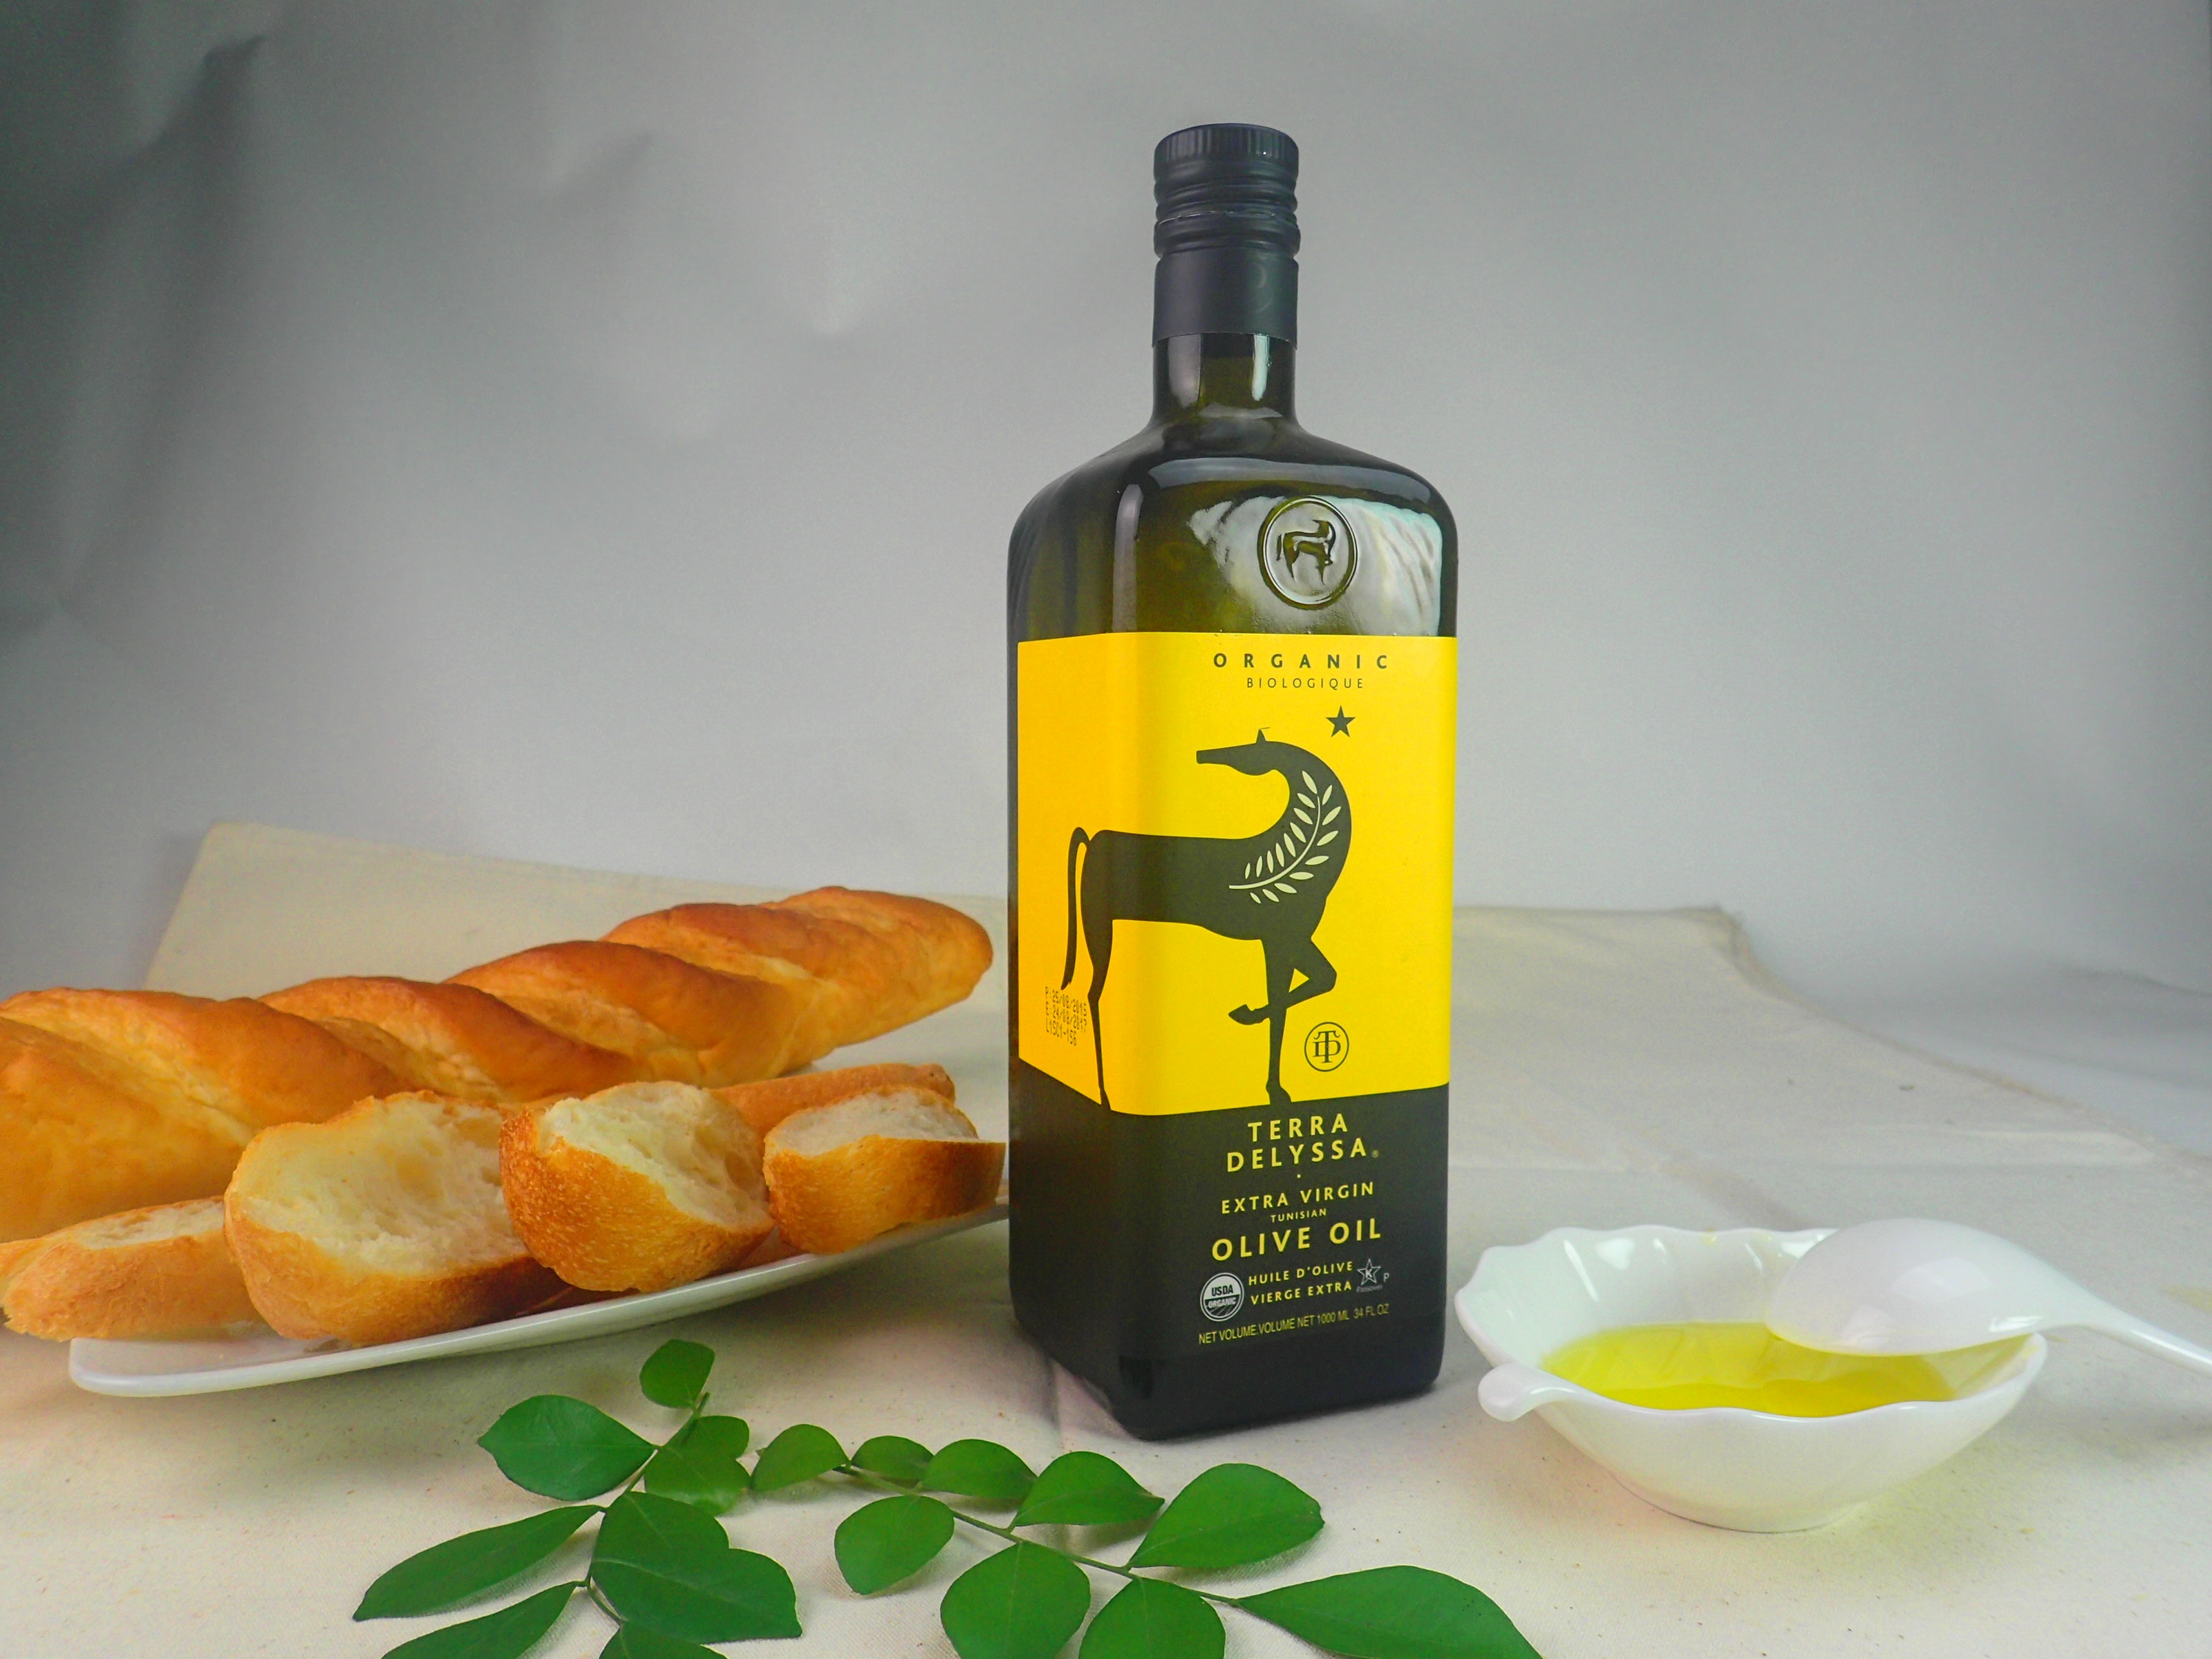
food, produce, drink, australia, liqueur, olive oil, organic, distilled beverage